Women's suffrage in the United States

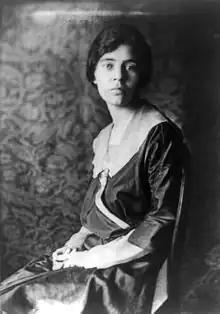
Alice Paul

Henry Browne Blackwell, an officer of the AWSA before the merger and a prominent figure in the movement afterwards, urged the suffrage movement to follow a strategy of convincing southern political leaders that they could ensure white supremacy in their region without violating the Fifteenth Amendment by enfranchising educated women, who would predominantly be white. Shortly after Blackwell presented his proposal to the Mississippi delegation to the U.S. Congress, his plan was given serious consideration by the Mississippi Constitutional Convention of 1890, whose main purpose was to find legal ways of further curtailing the political power of African Americans. Although the convention adopted other measures instead, the fact that Blackwell's ideas were taken seriously drew the interest of many suffragists.